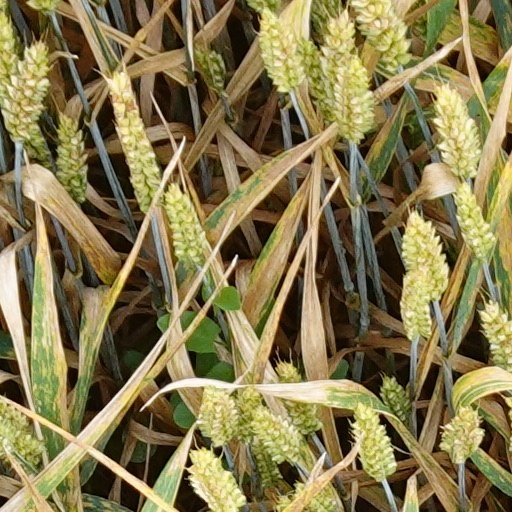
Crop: wheat